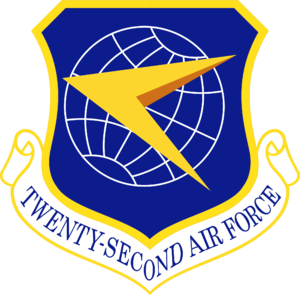
L'United States Air Force souvent abrégé en US Air Force et USAF, est la branche aérienne des Forces armées des États-Unis. Sa mission actuelle est la défense des États-Unis par le contrôle de l'air, de l'espace et du cyberespace.